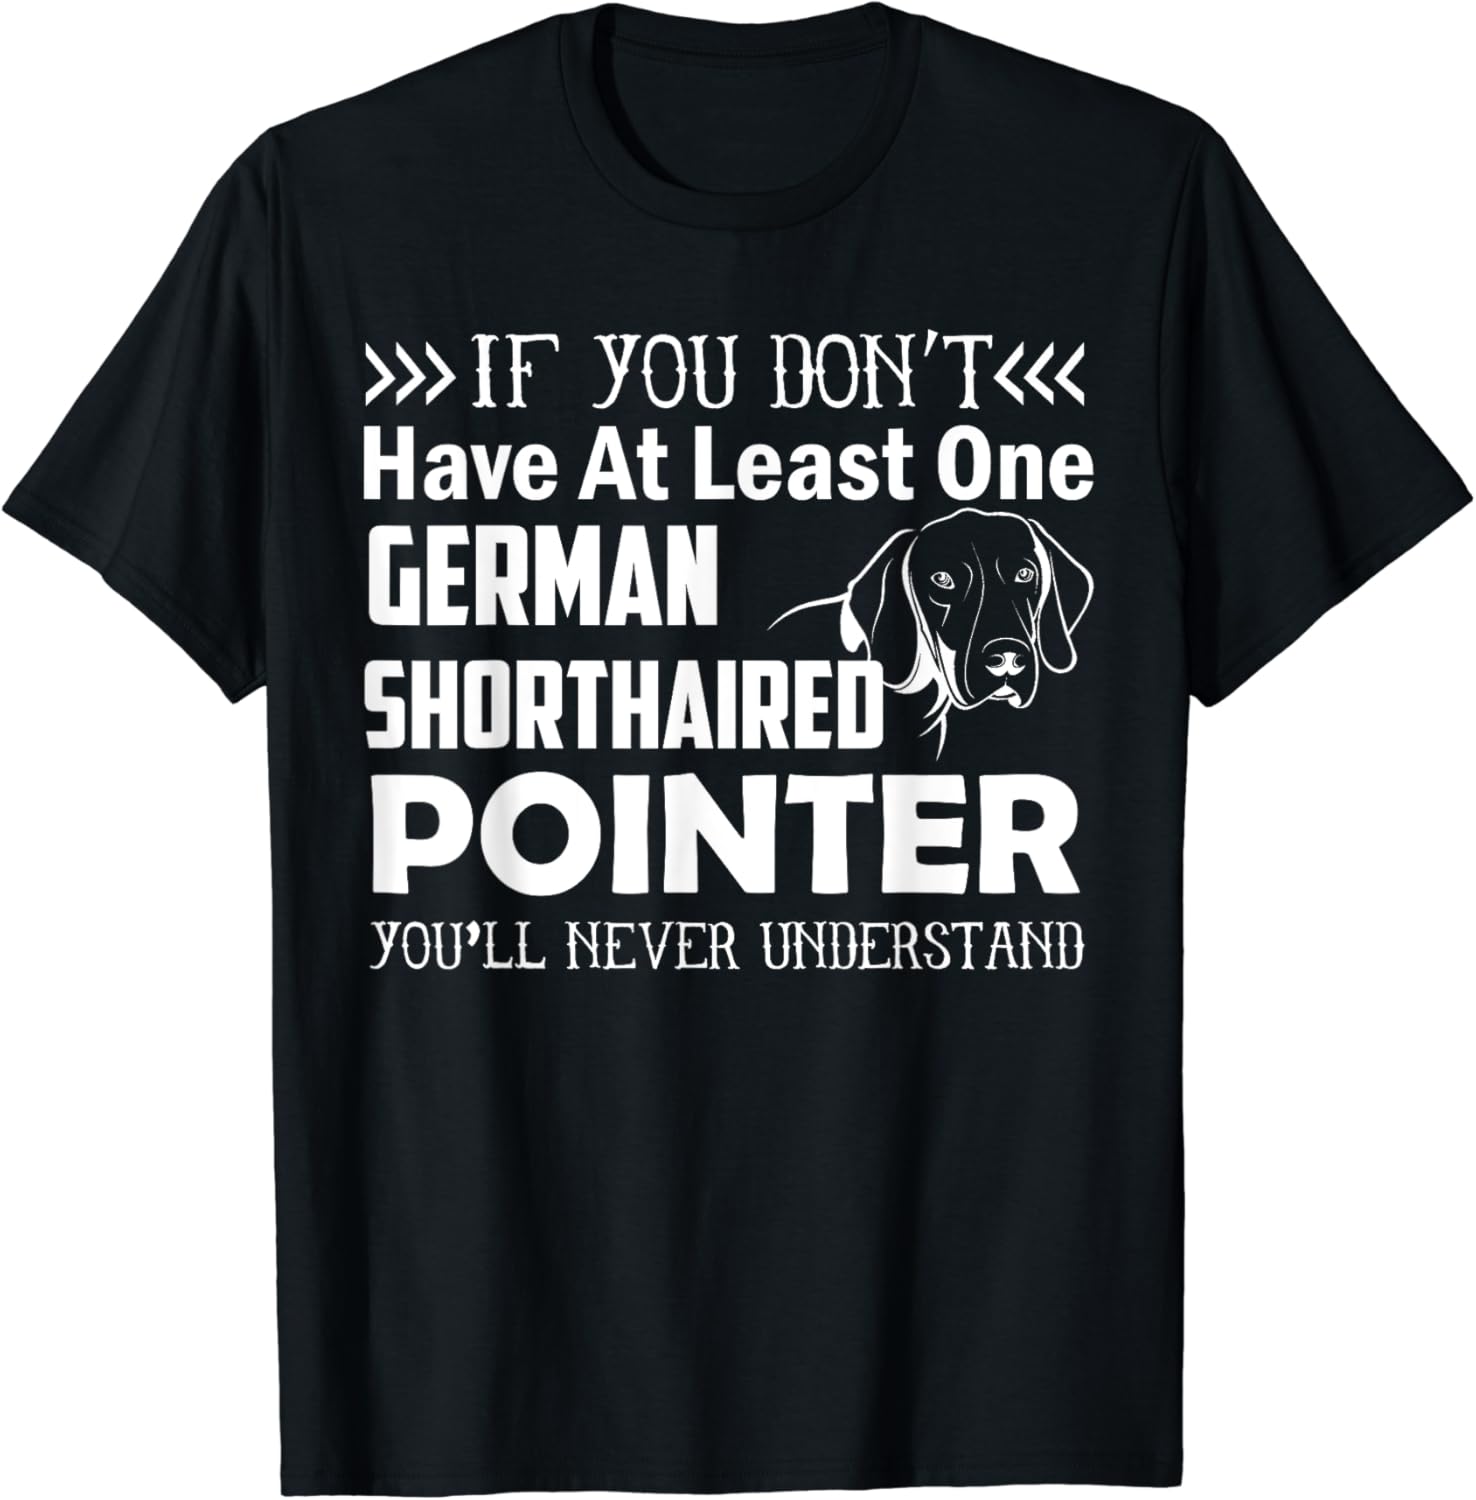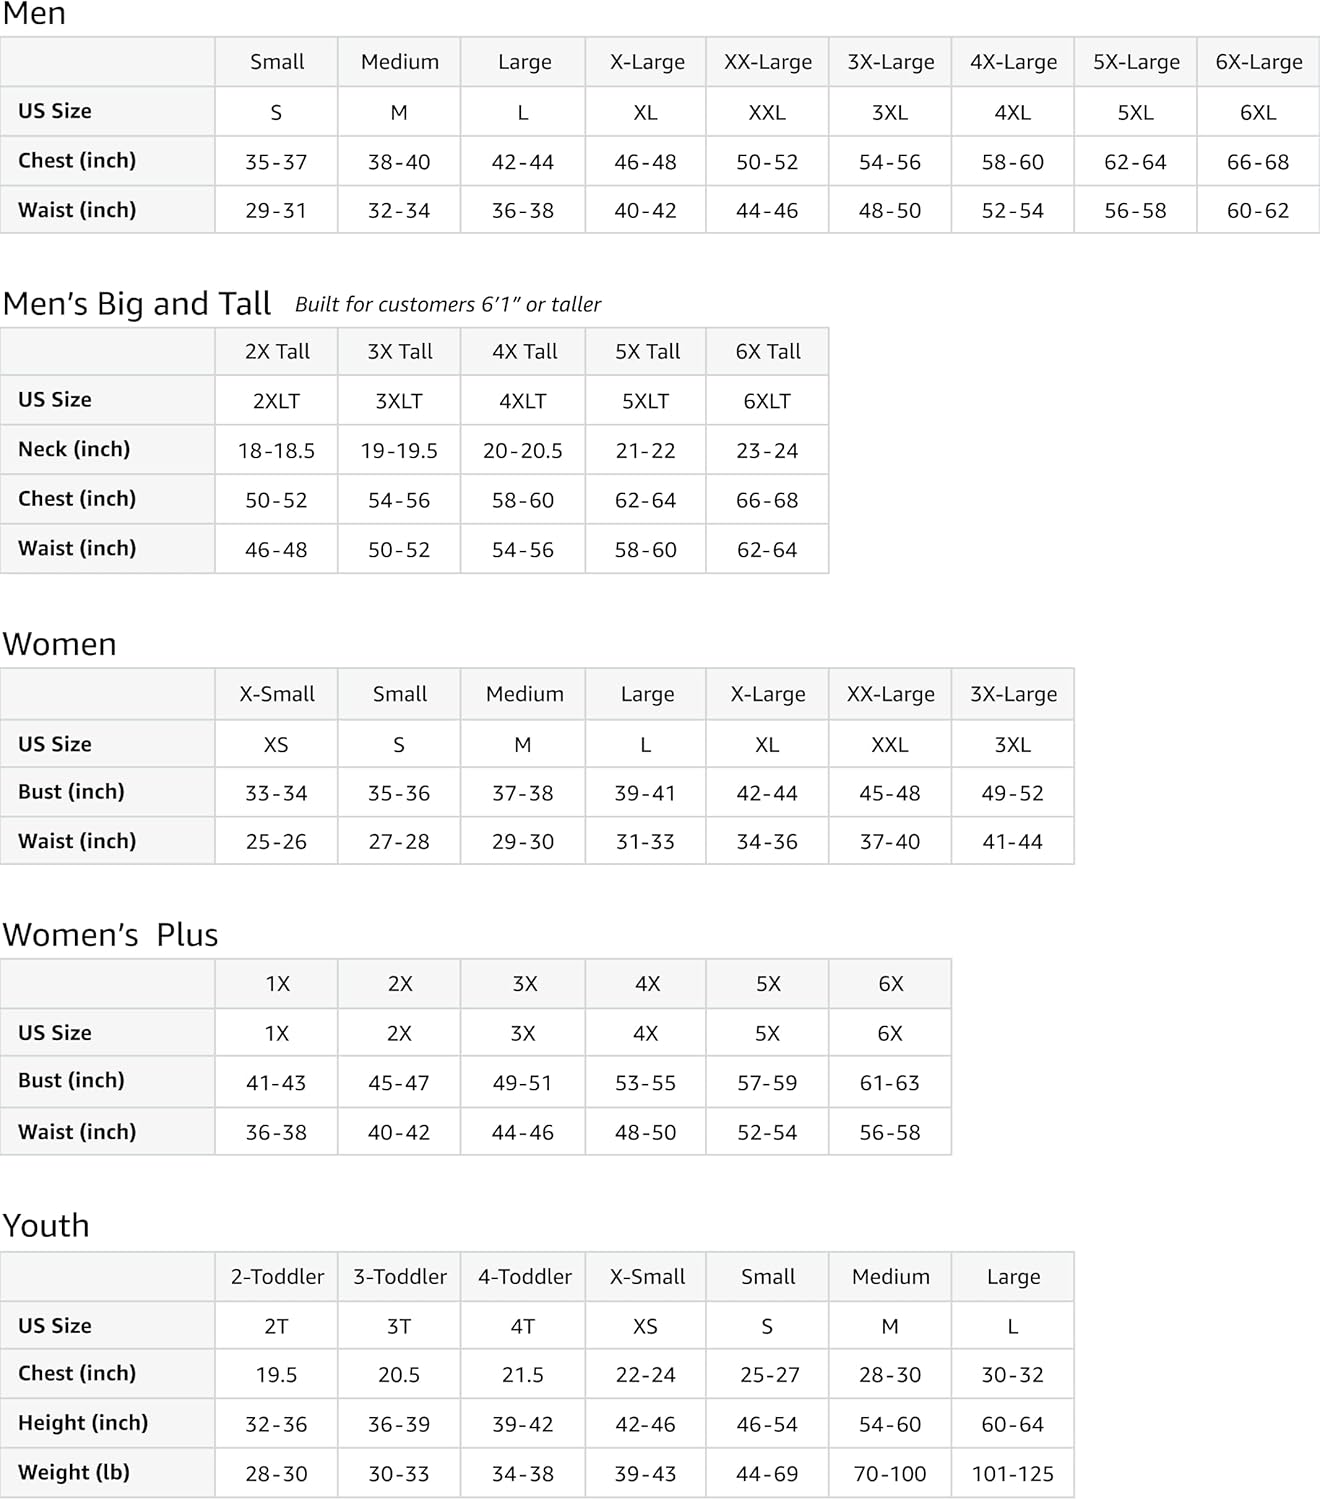
German Shorthair Pointer Shirt
Category: AMAZON FASHION
German Shorthair Pointer Tee Shirt - Nice T shirt For Yourself Or Friends And Family Members!
Features: Solid colors: 100% Cotton; Heather Grey: 90% Cotton, 10% Polyester; All Other Heathers: 50% Cotton, 50% Polyester | Imported | Pull On closure | Machine Wash | german shorthair pointer shirt, german shorthair pointer t shirt | german shorthair pointer tee, german shorthair pointer tee shirts | Lightweight, Classic fit, Double-needle sleeve and bottom hem